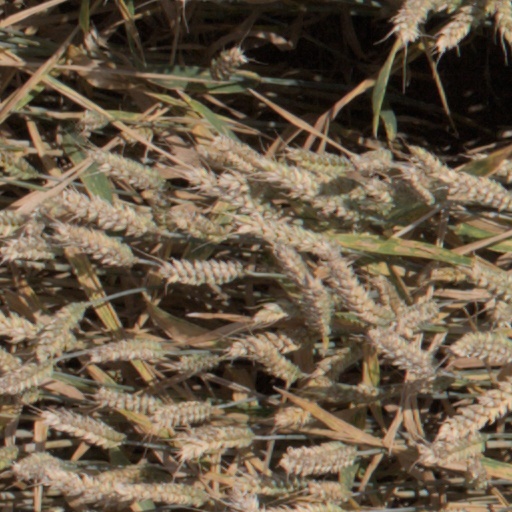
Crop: wheat